Akau Jambo

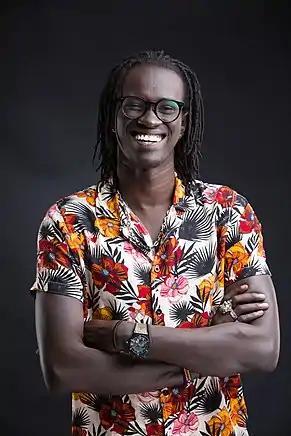
Akau Jambo in Nairobi, 2020. Taken by a Kenyan Photographer Evans Dims

Akau Jambo is a South Sudanese stand-up comedian, and actor. He is the founder of Juba International Comedy Festival the first comedy festival in South Sudan. Akau Jambo is also a Co-Founder of Creative Central; a creative agency and social enterprise that harnesses the power the creative industries to bring about social behaviour change to ignite the socio-economic transformation of South Sudan. Akau is also a Mandela Washington Fellow, 2022 cohort.